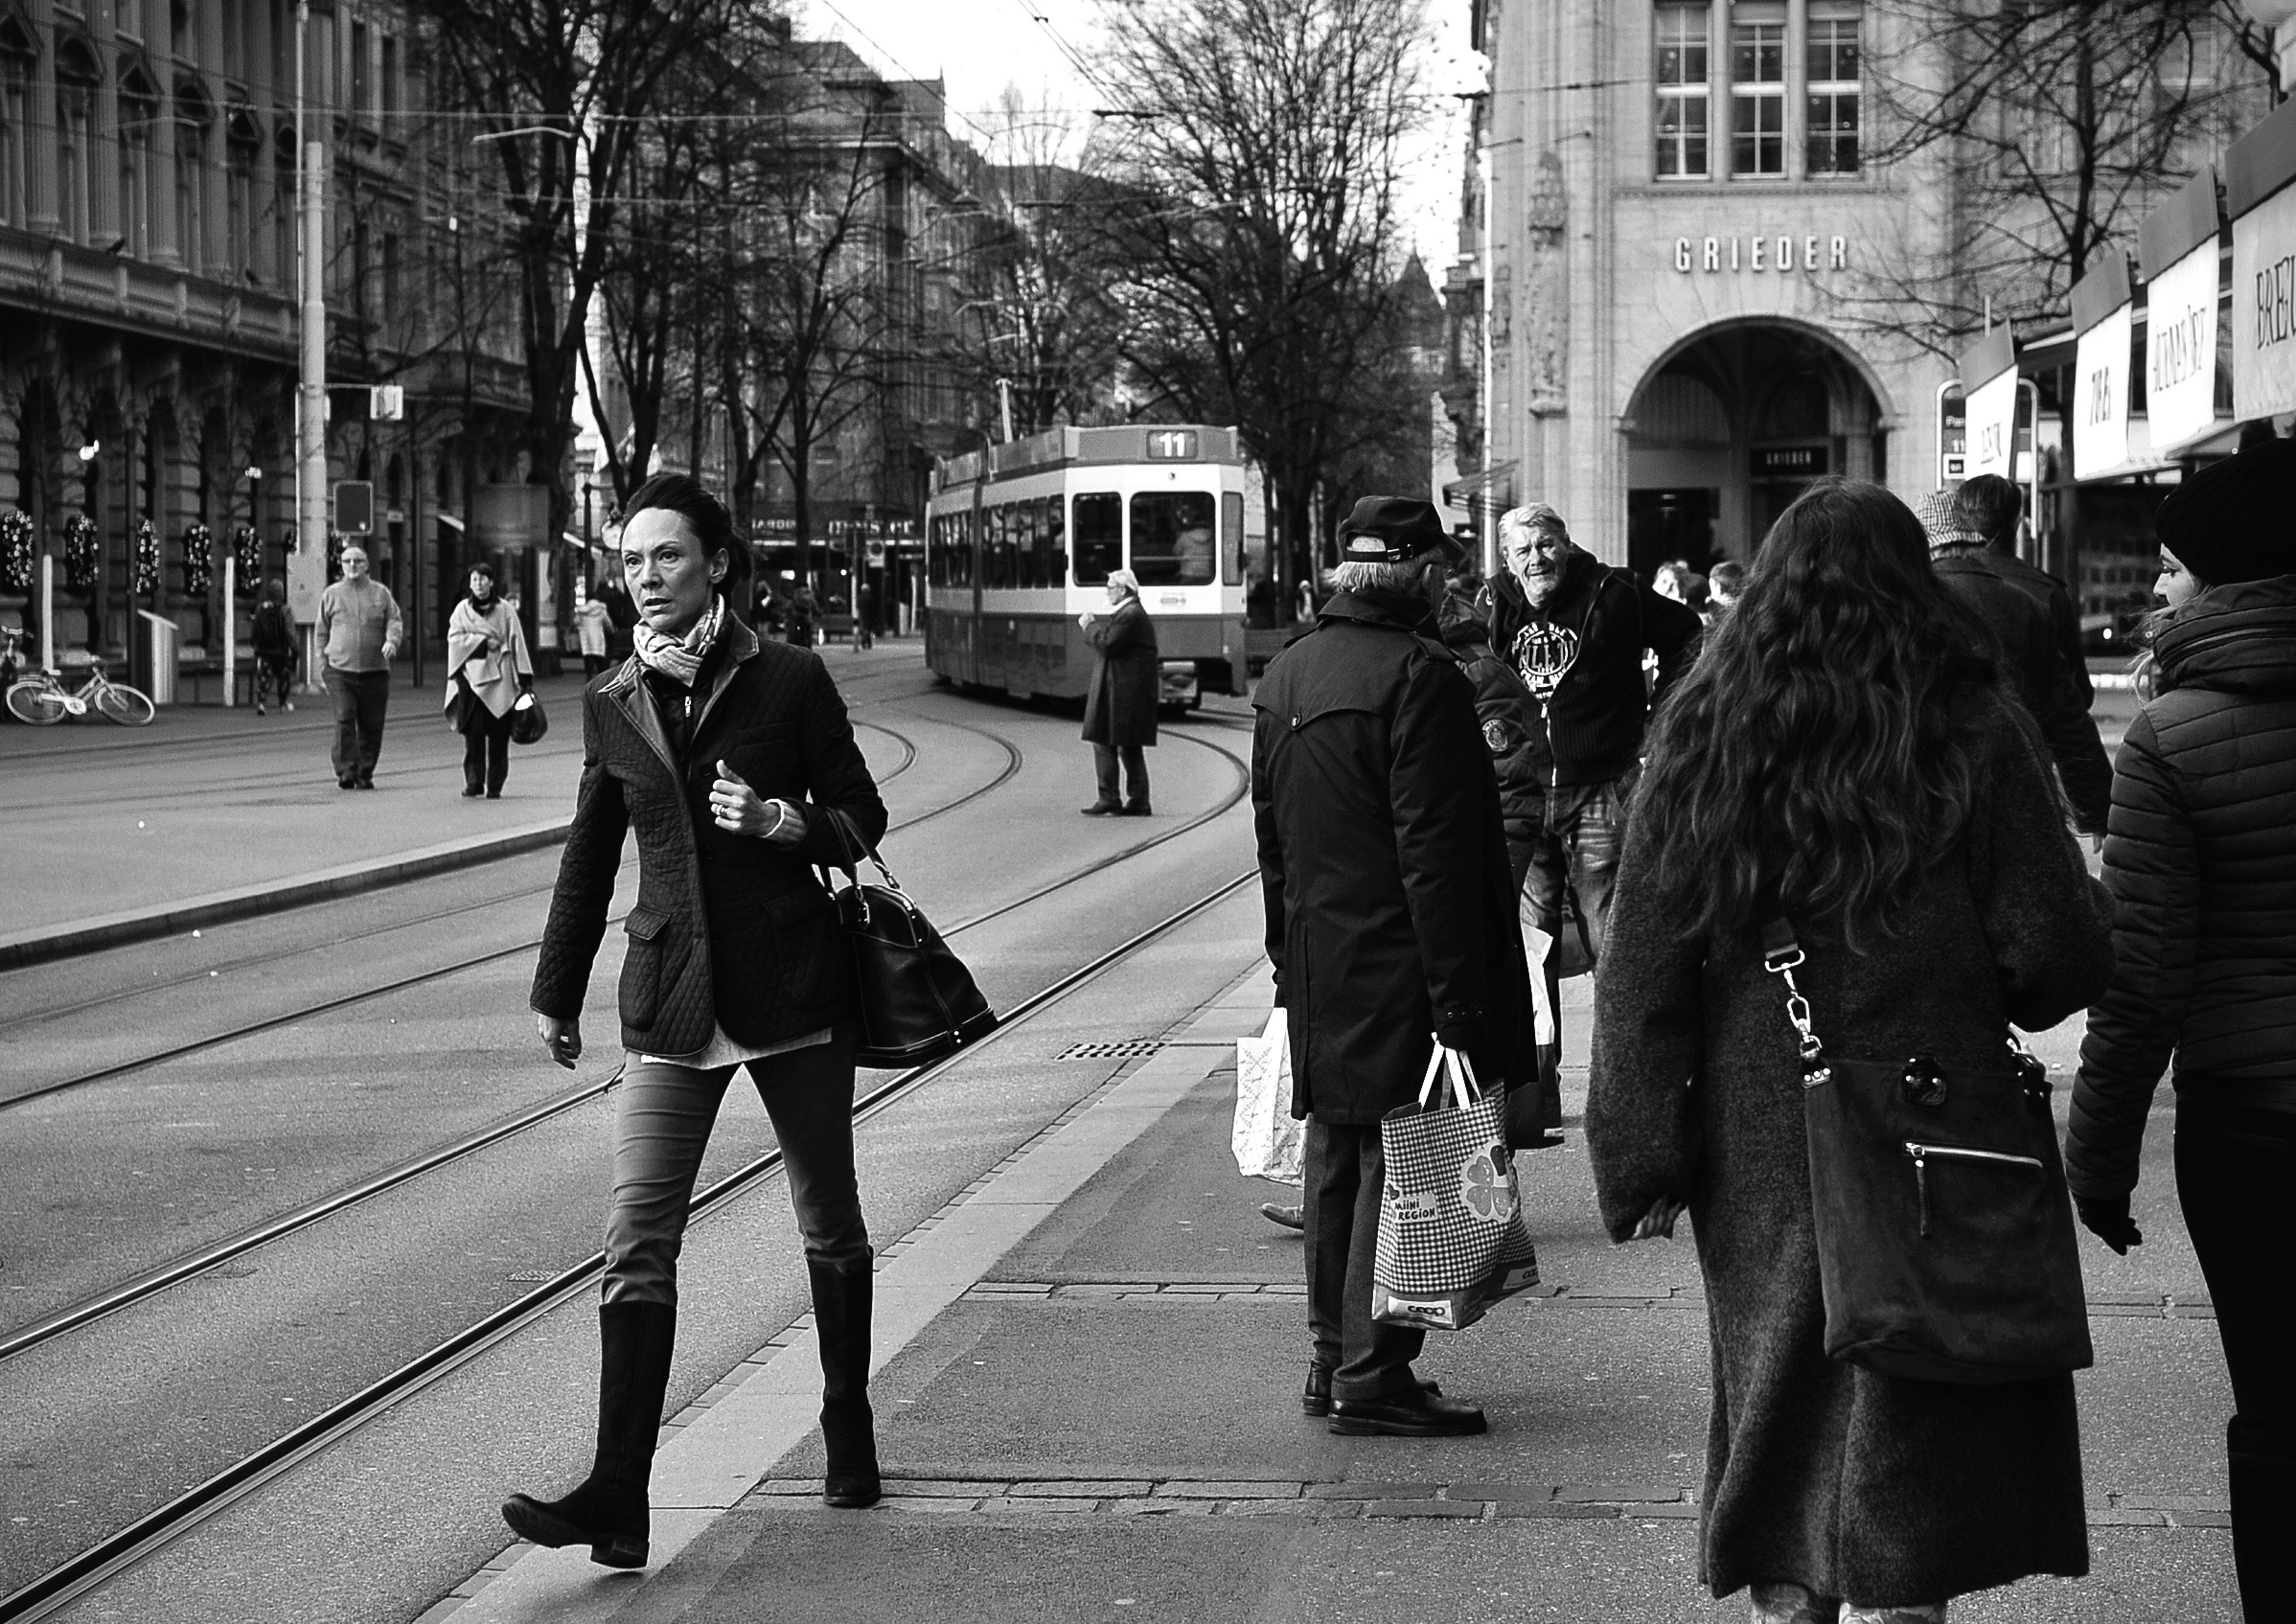
pedestrian, winter, black and white, people, road, street, photography, city, urban, crowd, nikon, black, monochrome, flickr, bw, candid, infrastructure, swiss, photograph, snapshot, ch, schweiz, switzerland, strasse, zurich, blancoynegro, streetphoto, snapseed, hurry, schwarzundweiss, streetscene, menschen, personen, passanten, streetpix, thomas8047, onthestreets, bahnhofstrasse, iamnikon, d300s, blackandwithe, streetartstreetlife, 175528, paradeplatz, stadtz rich, eile, keinezeit, pedestrian crossing, urban area, monochrome photography, nonbuilding structure